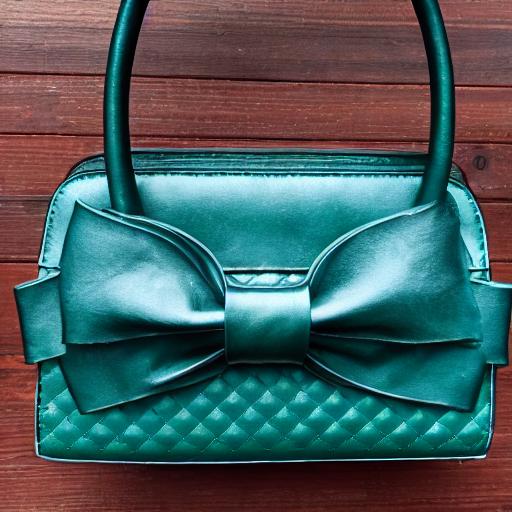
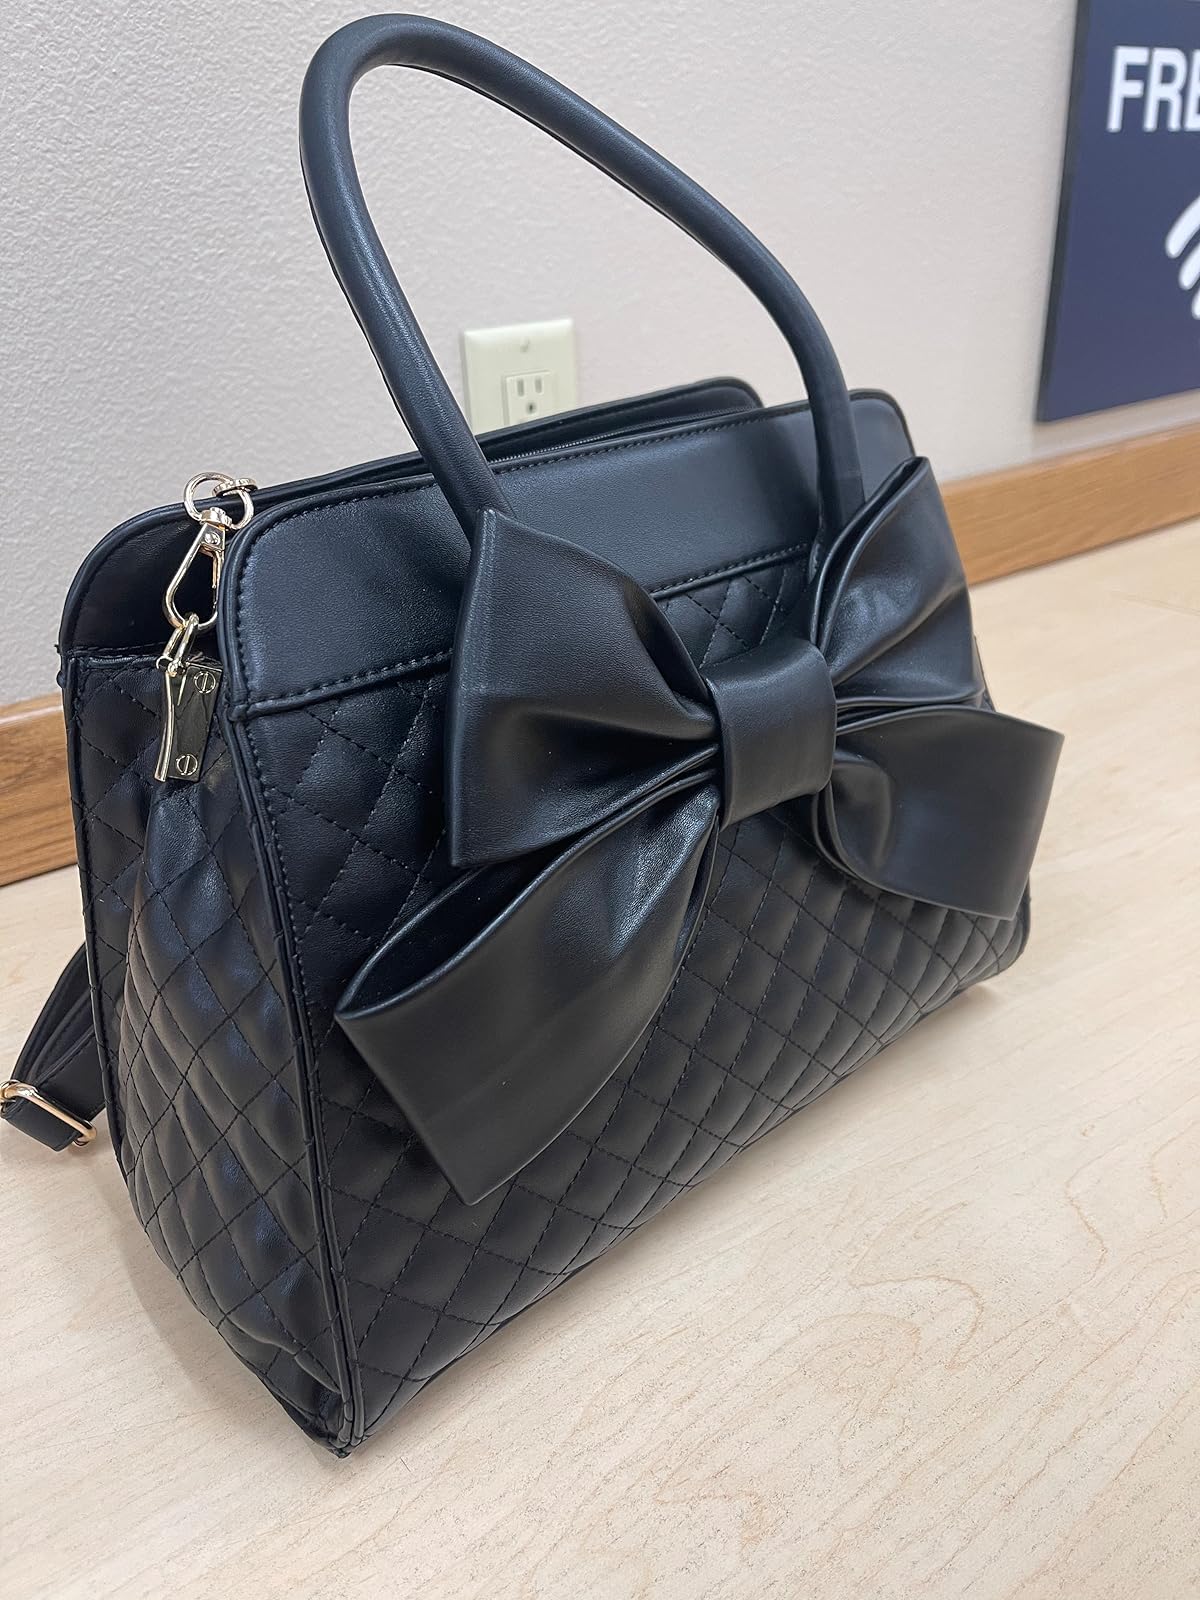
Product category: accessories_handbag
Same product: no